Casadiella

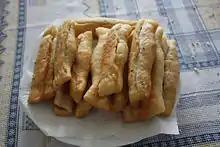
Final result

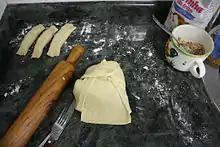
Dough preparation

The Casadiella is a typical dessert from Asturias. It consists of a pastry made of wheat flour, flavored with Anis de la Asturiana (Anise liquor) or wine, and filled with toasted hazelnuts or walnuts and sugar. They are mixed and they are fried together. The final shape is a tube approximately ten centimeters long with ends that are closed with a fork.